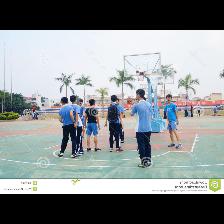
Label: Human